List of cingulates

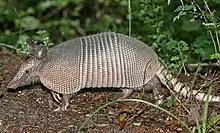
Brown armadillo

Cingulata is an order of armored placental mammals. Members of this order are called cingulates, or colloquially, armadillos. They are primarily found in South America, though the northern naked-tailed armadillo is found mainly in Central America and the nine-banded armadillo has a range extending into North America. They are generally found in forests, but also savannas, shrublands, and grasslands. They all follow a similar body plan, and range in size from the pink fairy armadillo, at 11 cm (4 in) plus a 2 cm (1 in) tail, to the giant armadillo, at 100 cm (39 in) plus a 50 cm (20 in) tail. No population estimates have been made for any cingulate species, though the giant armadillo and the Brazilian three-banded armadillo are categorized as vulnerable species.